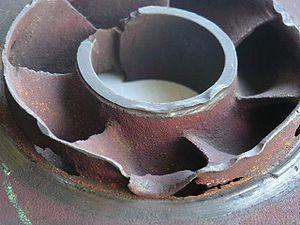
Usure par cavitation d'un impulseur de pompe centrifuge
On appelle cavitation la naissance et l'oscillation radiale de bulles de gaz ou de vapeur dans un liquide soumis à une dépression. Si cette dépression est suffisamment élevée, la pression peut devenir inférieure à la pression de vapeur saturante, et une bulle de vapeur est susceptible de se former.
Une pompe centrifuge est une machine rotative qui pompe un liquide en le forçant au travers d’une roue à aube ou d'une hélice appelée impulseur. C’est le type de pompe industrielle le plus commun. Par l’effet de la rotation de l’impulseur, le fluide pompé est aspiré axialement dans la pompe, puis accéléré radialement, et enfin refoulé tangentiellement.